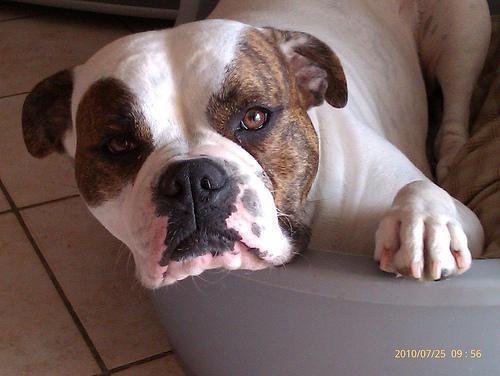
american bulldog